Program for Action

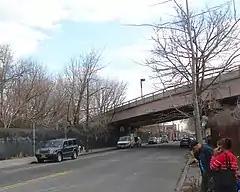
The connection from the elevated BMT Jamaica Line to the underground BMT Archer Avenue Line, built as part of the Program for Action

As part of the program, the Staten Island Railway would be fully rehabilitated and would also get new rolling stock through Phases I and II.